Abu Nakhla

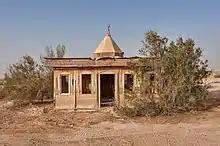
Dilapidated mosque near the water reservoirs in Abu Nakhla.

Qatar's first water park was opened in Abu Nakhla in October 2010. Cypriot company Aqua Masters was responsible for the park's planning and development while Kuwaiti Al Jazeera Entertainment Enterprises Company oversees its operation. Spread out over a 50,000 m area, the park can accommodate up to 3,000 visitors at a time. A 300,000 m tourist resort is under development next to the park.